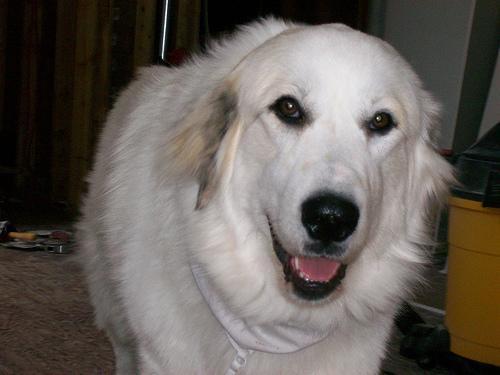
great pyrenees